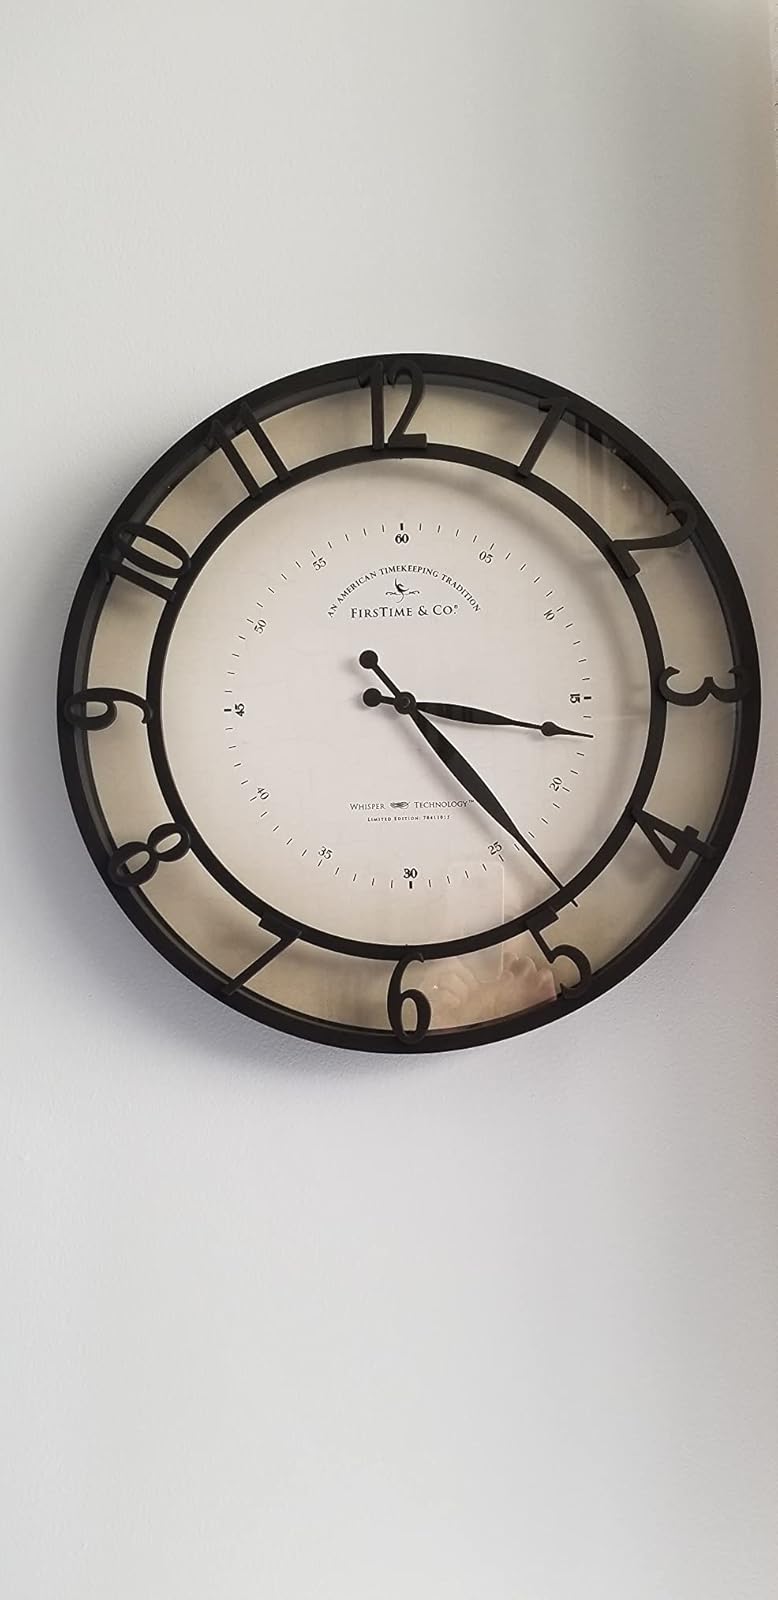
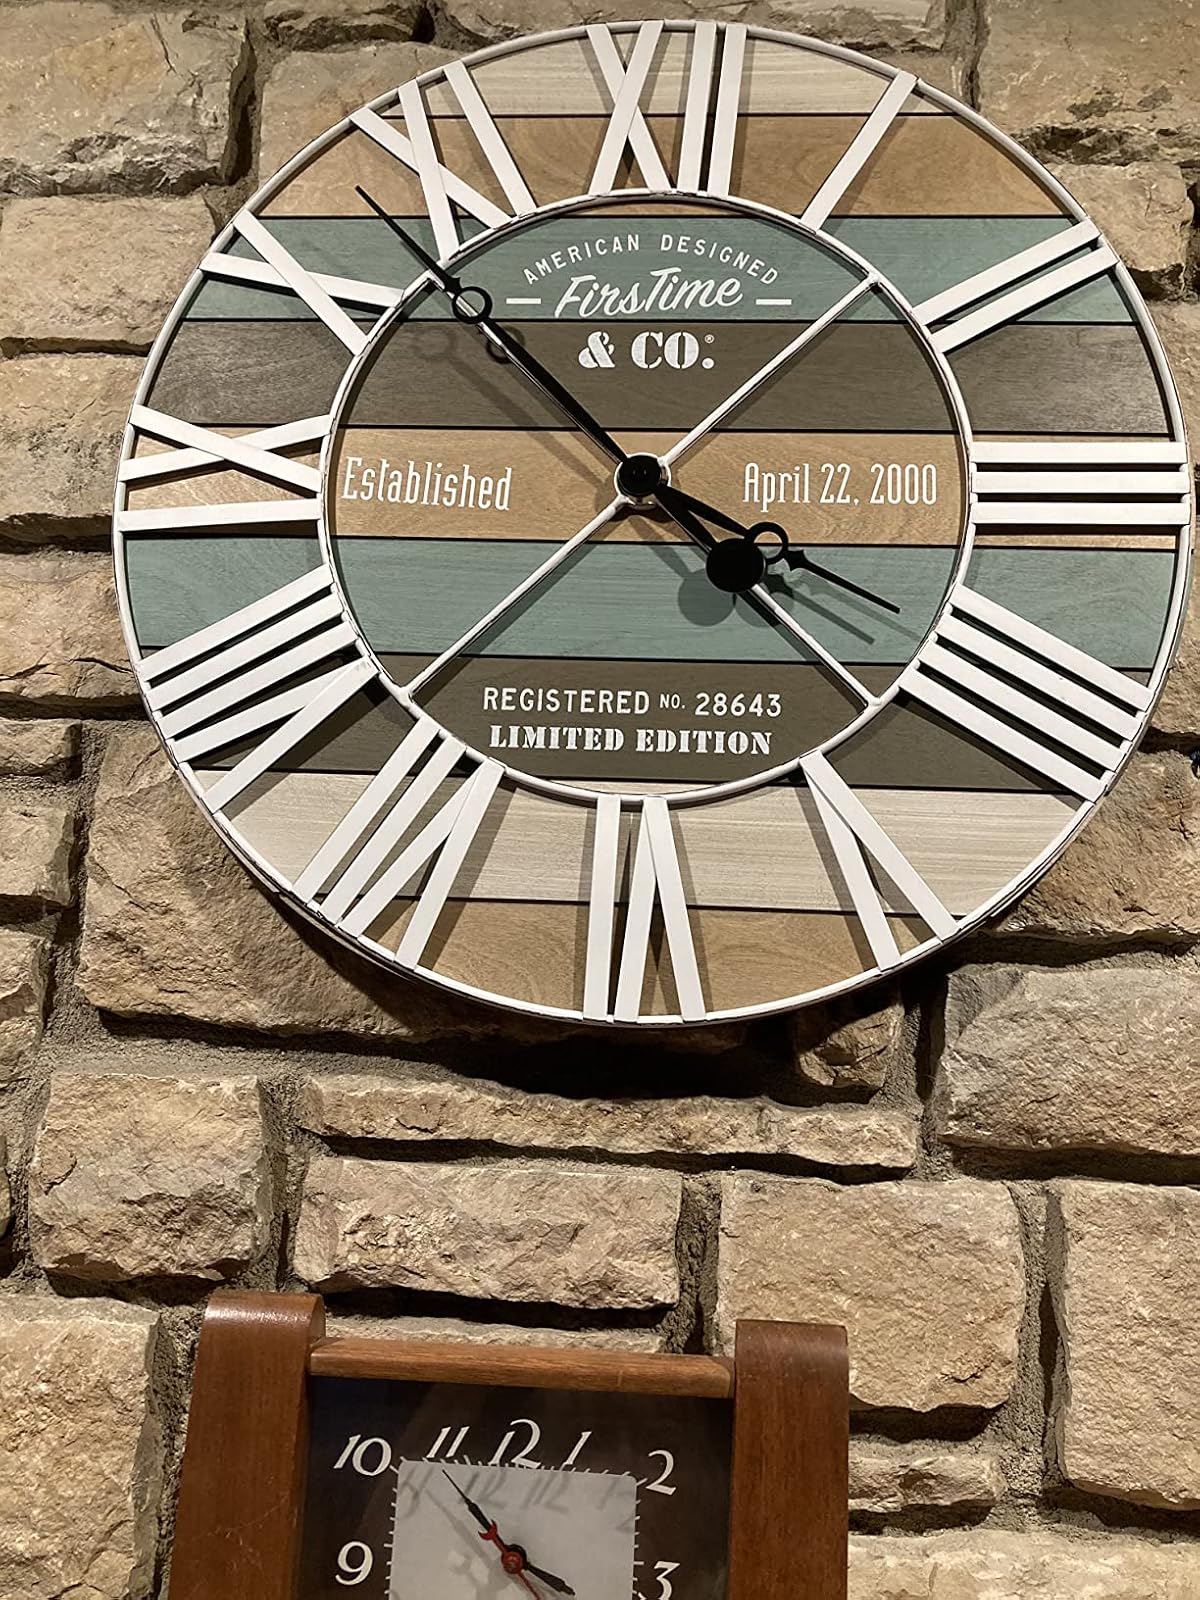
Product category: clock
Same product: no